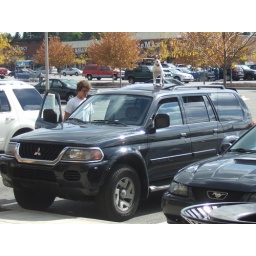
Bee in car - Sophie on roof